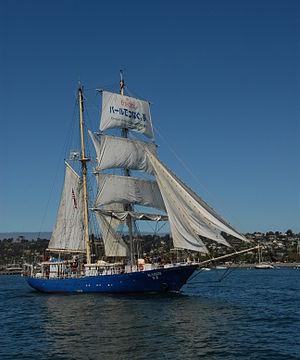
le Brick-goélette STS Kaisei 日本語: 海星 Polski: STS Kaisei ex Zew
Le Kaisei est un brick-goélette à coque acier, construit de 1987 à 1990 dans les chantiers navals Stocznia Gdańska à Gdansk en Pologne, sur les plans de l’architecte naval Zygmunt Choreń.
Project Kaisei est une mission scientifique et commerciale pour étudier et nettoyer le Vortex de déchets du Pacifique nord, un grand corps de débris flottants piégés dans l' océan Pacifique par les courants du Gyre subtropical du Pacifique nord. Découvert par la National Oceanic and Atmospheric Administration, le patch est estimé contenir 20 fois la densité des débris flottants par rapport à la moyenne mondiale. Le projet vise à étudier l'étendue et la nature des débris en vue de capturer, détoxifier et recycler le matériel, et est organisé par l' Ocean Voyages Institute, une organisation à but non lucratif 501c3 basée en Californie qui s'occupe de la préservation marine. Le projet est basé à San Francisco et Hong Kong.